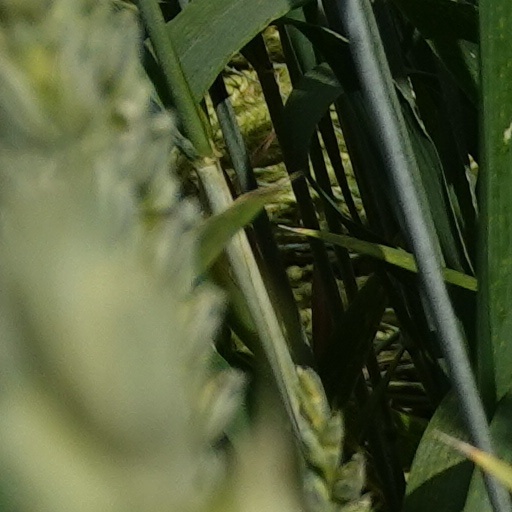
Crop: wheat